1965 in the Vietnam War

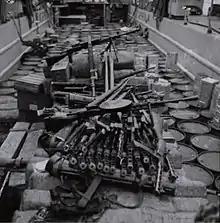
Weapons and munitions captured at Vung Ro Bay

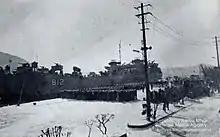
The initial South Korean forces arrive in South Vietnam

As bombing of North Vietnam continued, the People's Republic of China issued a statement that "We warn U.S. imperialism: You are overreaching yourselves in trying to extend the war with your small forces in Indochina, Southeast Asia, and the Far East. To be frank, we are waiting for you in battle array." On the same day, U.S. National Security Adviser McGeorge Bundy told Senator Mike Mansfield that the Johnson administration "was willing to run the risk of a war with China" if an invasion of North Vietnam was deemed necessary.